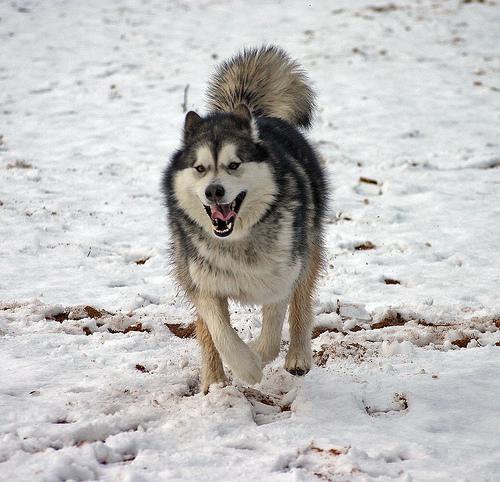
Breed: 1324-n000004-malamute